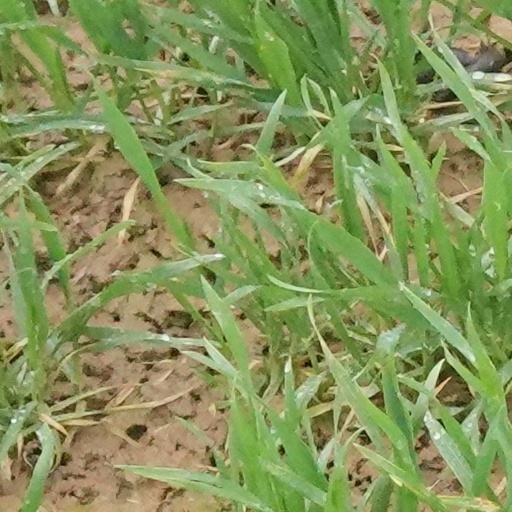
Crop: wheat